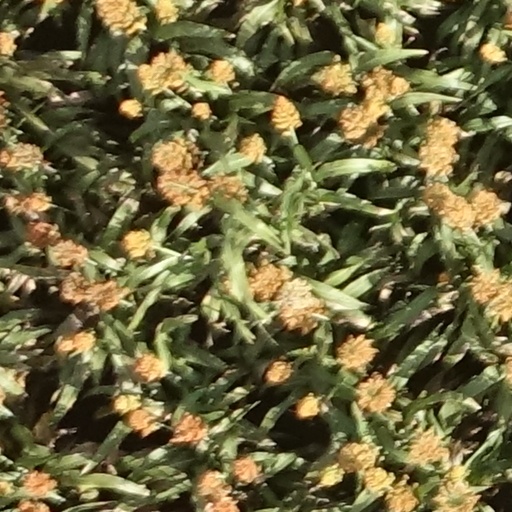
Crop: sorghum